Sortedam Dossering

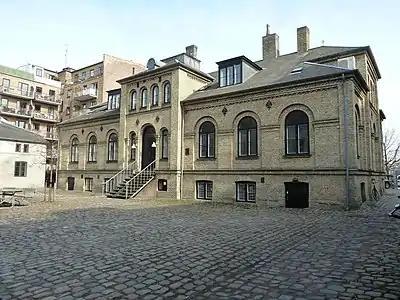
No. 55: Christianshvile as seen from the yard

The block between Nørrebrogade and Ravnsborg Tværgade is known as the Irma Block (Danish: Irma Karréen). The supermarket chain Irma was founded at the site 1886. The oldest part of the 20,000 square metre block was built in 1871. It was renovated with the assistance of Årstiderne Arkitekter in 2014. Madklubben opened three restaurants in the complex in 2015. One of them is located in a former Irma warehouse in the interior courtyard.